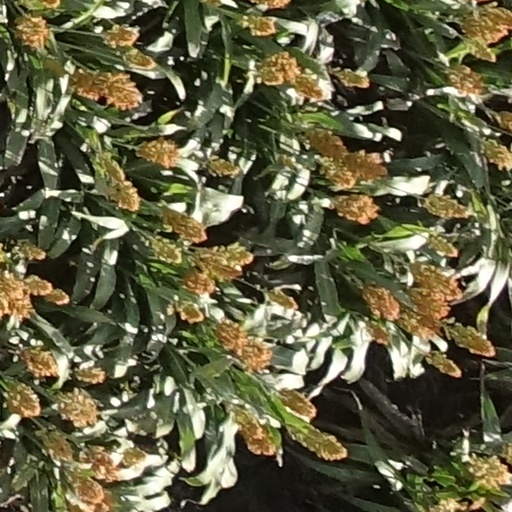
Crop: sorghum